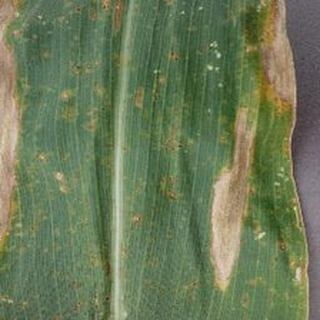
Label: corn_northern_leaf_blight